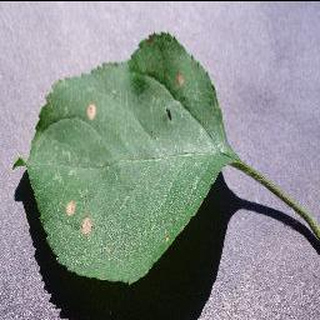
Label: apple_black_rot